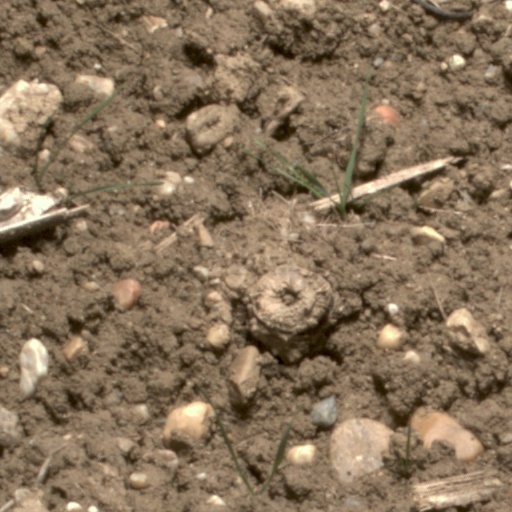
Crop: wheat